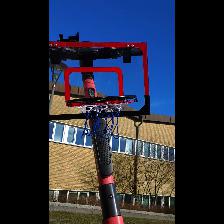
Label: NonHuman